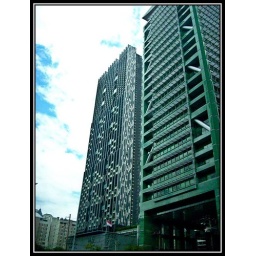
An interesting building I spotted in Bangkok.